Early Middle Ages

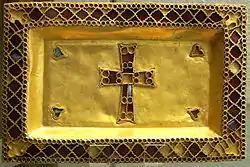
A paten from the Treasure of Gourdon, found at Gourdon, Saône-et-Loire, France.

The "pax Romana" had provided safe conditions for trade and manufacture, and a unified cultural and educational milieu of far-ranging connections. As this was lost, it was replaced by the rule of local potentates, sometimes members of the established Romanized ruling elite, sometimes new lords of alien culture. In Aquitania, Gallia Narbonensis, southern Italy and Sicily, Baetica or southern Spain, and the Iberian Mediterranean coast, Roman culture lasted until the 6th or 7th centuries.